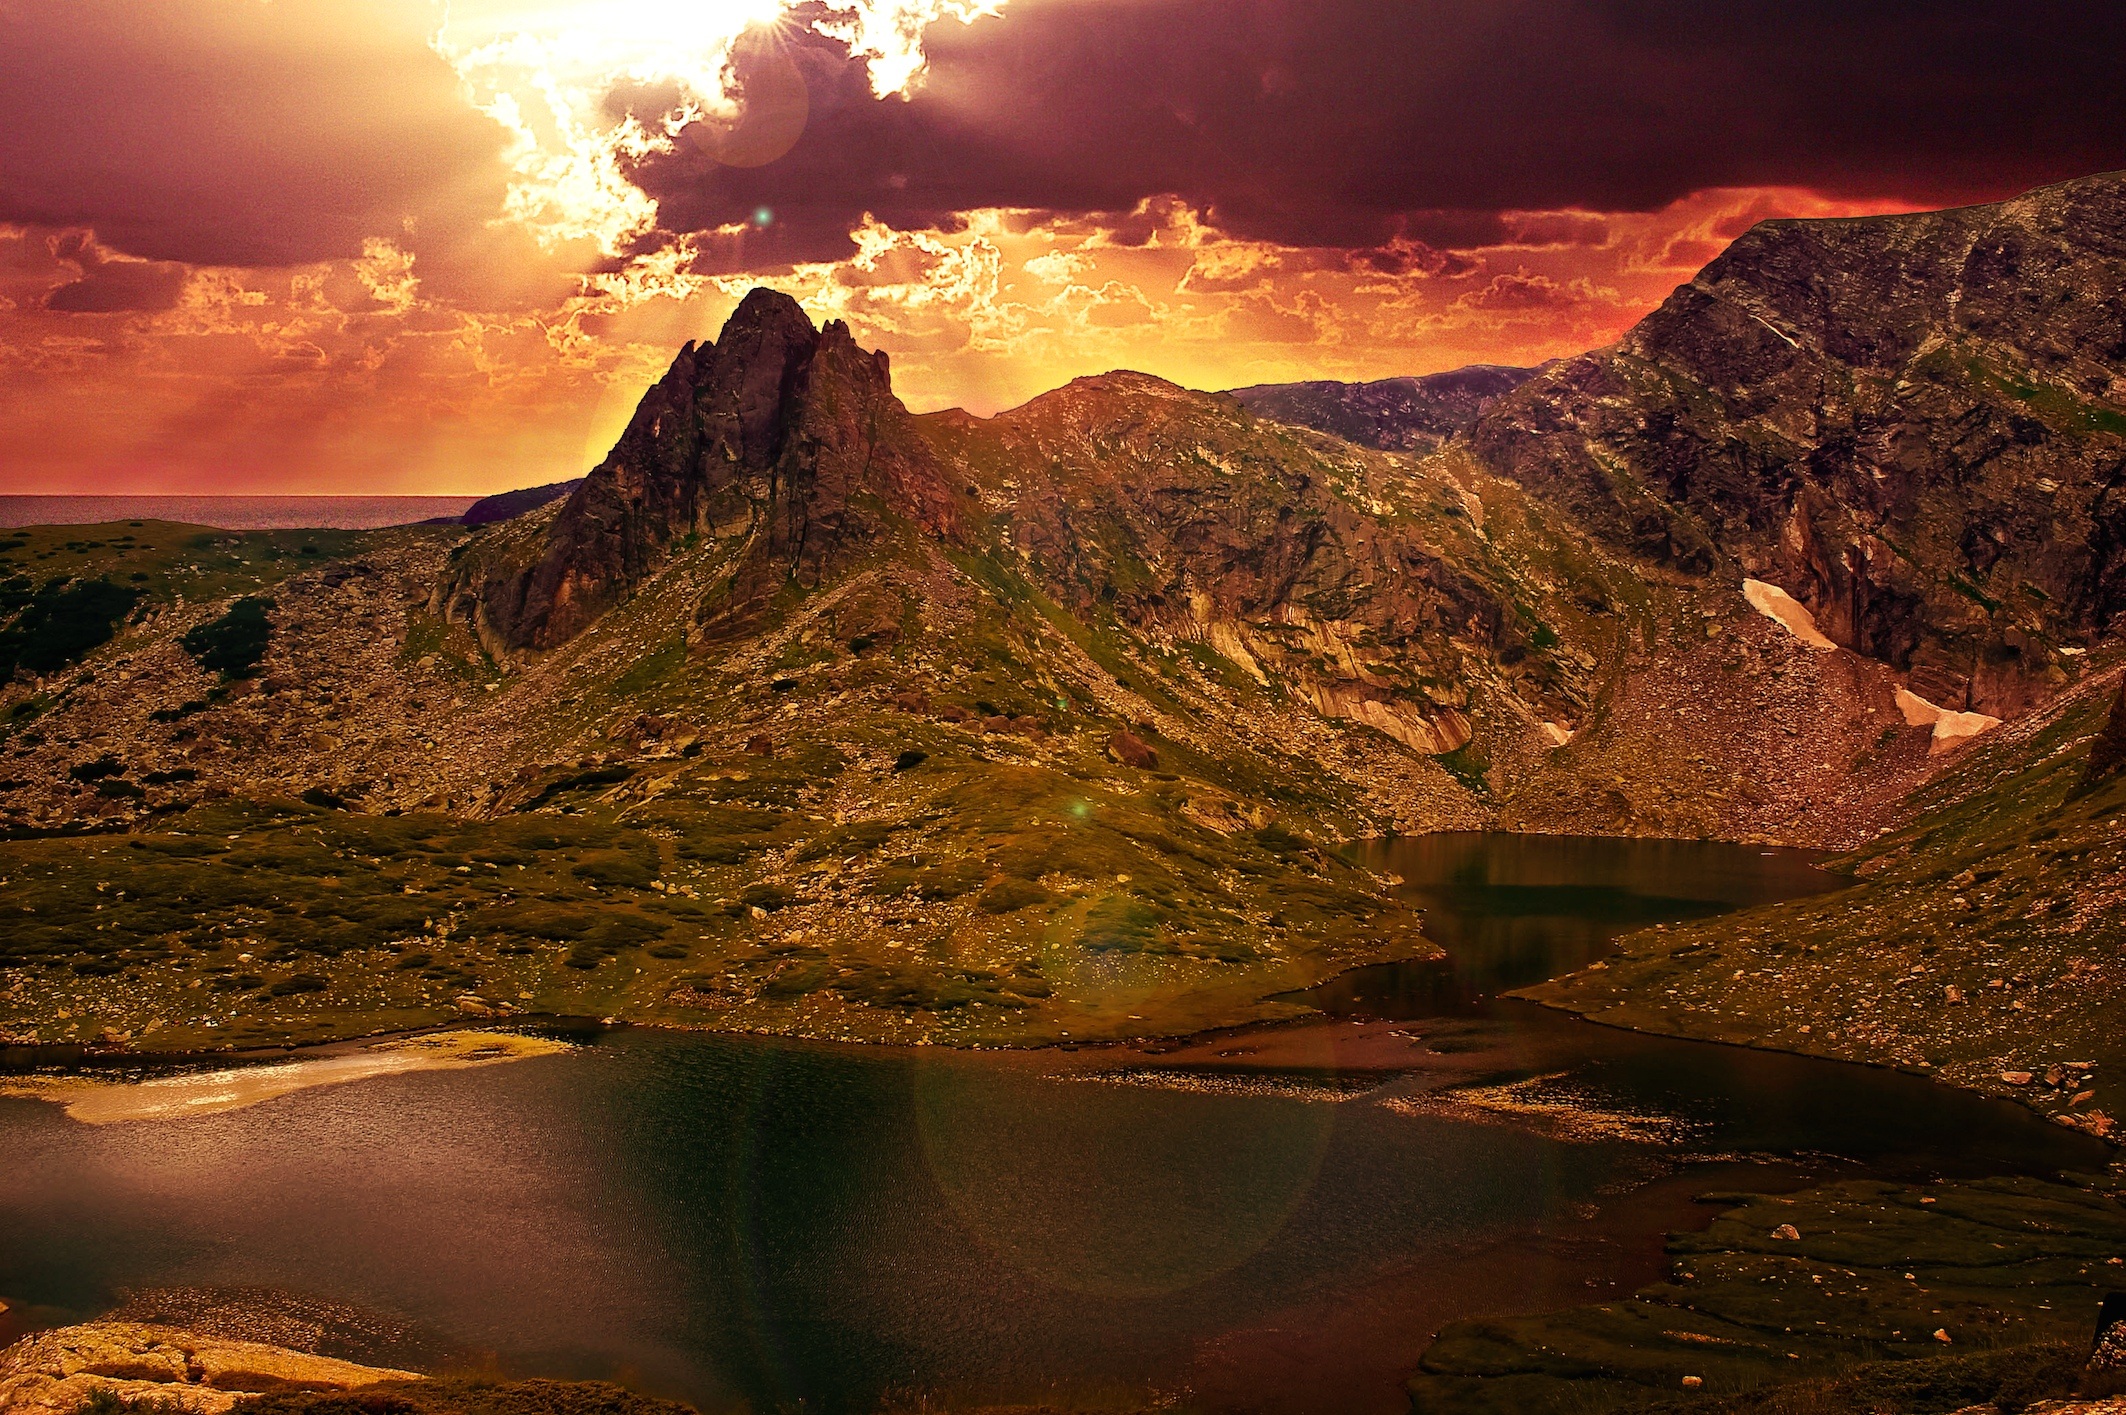
landscape, tree, nature, forest, grass, outdoor, rock, wilderness, mountain, cloud, sky, wood, sunshine, sun, sunrise, sunset, meadow, sunlight, morning, hill, lake, view, dawn, peak, valley, mountain range, summer, travel, dusk, environment, evening, spring, reflection, color, natural, autumn, park, scenery, weather, fresh, blue, season, ecology, mountain landscape, plateau, epic, dramatic, vibrant, loch, highlands, stunning, landform, breathtaking, geographical feature, mountainous landforms